Monroe Doctrine

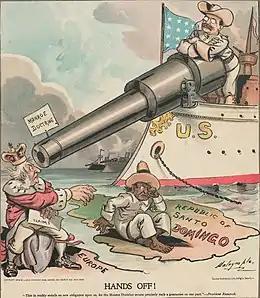
Political cartoon depicting Theodore Roosevelt using the Monroe Doctrine to keep European powers out of the Dominican Republic.

In 1861, Dominican military commander and royalist politician Pedro Santana signed a pact with the Spanish Crown and reverted the Dominican nation to colonial status. Spain was wary at first, but with the United States occupied with its own civil war, Spain believed it had an opportunity to reassert control in Latin America. On March 18, 1861, the Spanish annexation of the Dominican Republic was announced. The American Civil War ended in 1865, and following the re-assertion of the Monroe Doctrine by the U.S. government, this prompted Spanish forces stationed within the Dominican Republic to extradite back to Cuba within that same year.